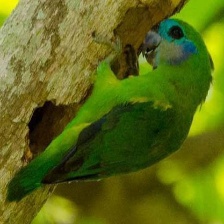
Species: DOUBLE EYED FIG PARROT
Scientific name: CYCLOPSITTA DIOPHTHALMA